Olfactory system

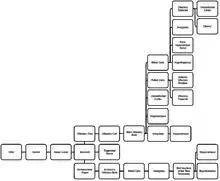
This diagram linearly (unless otherwise mentioned) tracks the projections of all known structures that allow for olfaction to their relevant endpoints in the human brain.

The peripheral olfactory system consists mainly of the nostrils, ethmoid bone, nasal cavity, and the olfactory epithelium (layers of thin tissue covered in mucus that line the nasal cavity). The primary components of the layers of epithelial tissue are the mucous membranes, olfactory glands, olfactory neurons, and nerve fibers of the olfactory nerves.